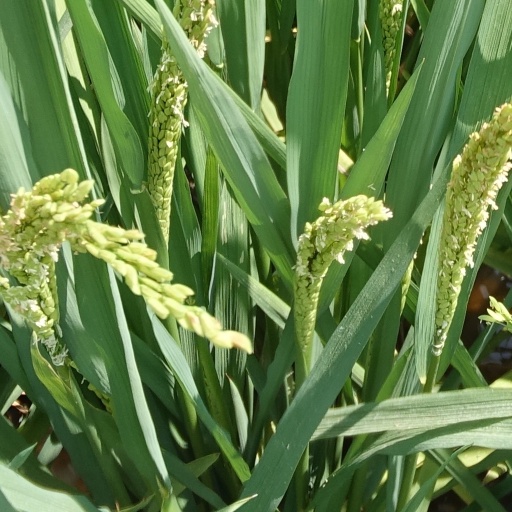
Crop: rice